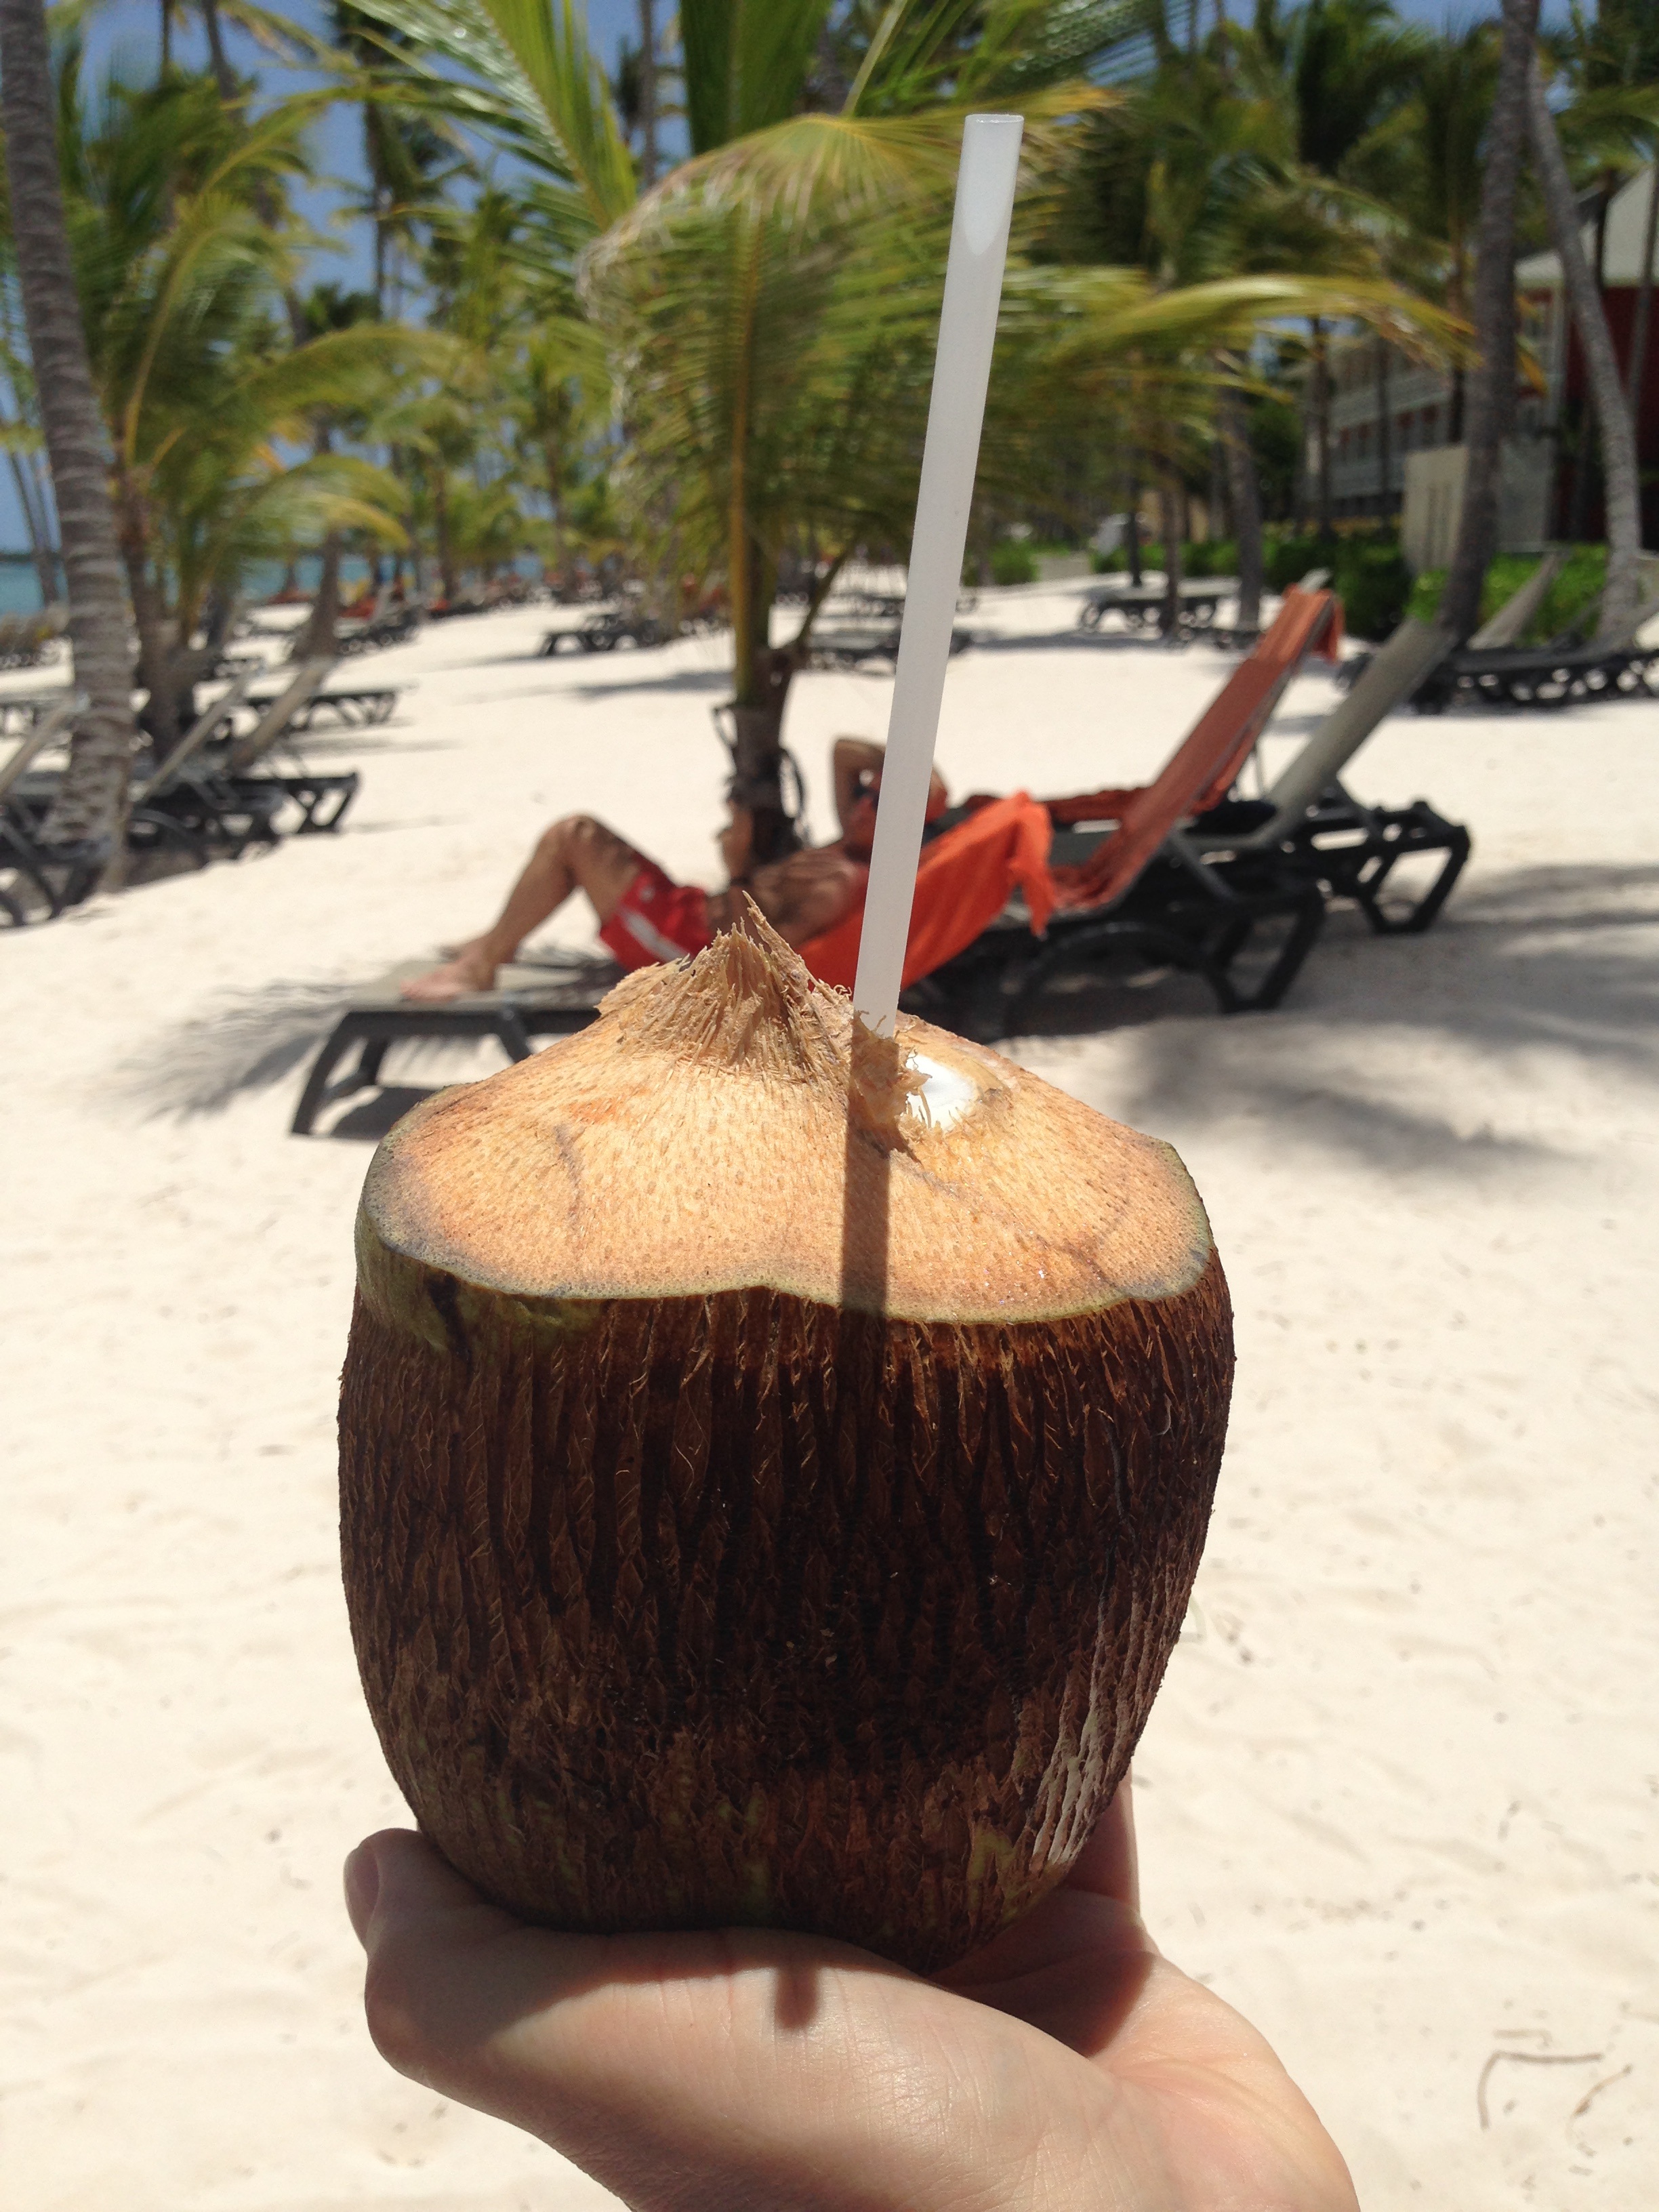
beach, tree, plant, wood, food, paradise, produce, holiday, soil, coconut, carving, palm trees, arecales, palm family